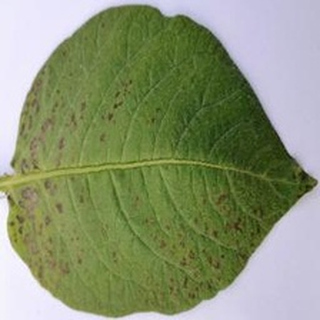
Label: potato_early_blight